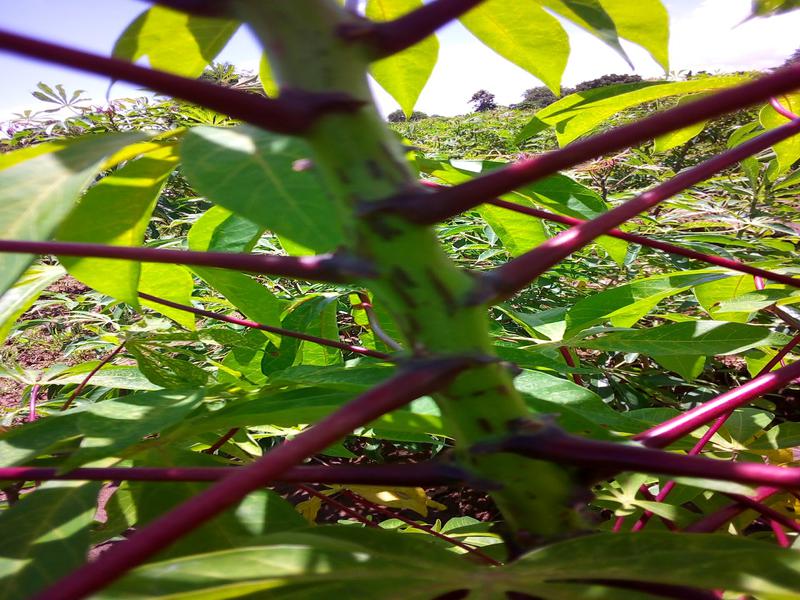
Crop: cassava
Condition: brown_streak_disease